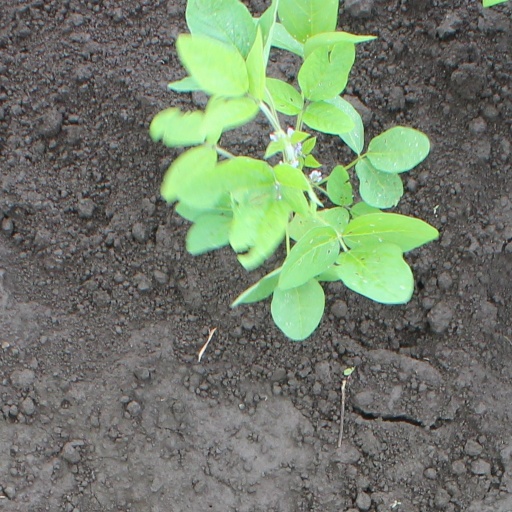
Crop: soybean